Come Unto Down

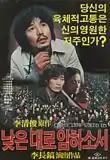
Theatrical poster

Come Unto Down (a.k.a. Come Down to a Lower Place) is a 1982 South Korean drama film directed by Lee Jang-ho, and based on the novel of the same title by Lee Cheong-jun. It was awarded Best Film at the Grand Bell Awards ceremony, and given the film award at the Baeksang Arts Awards.